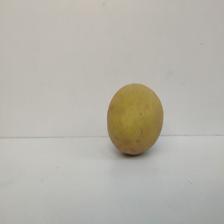
Size: Large